Social sharing of emotions

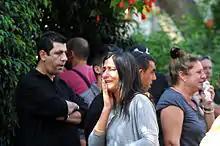
According to several studies, 80–95% of emotional episodes are shared.

The results of the above studies on the social sharing of emotion reveal that such behaviors are very common and are in fact the norm, transcending boundaries of gender, age, level of education, culture, etc. However, if social sharing occurs on average for 80–95% of emotional events, that leaves 5–20% that are not discussed and are perhaps purposefully kept secret.